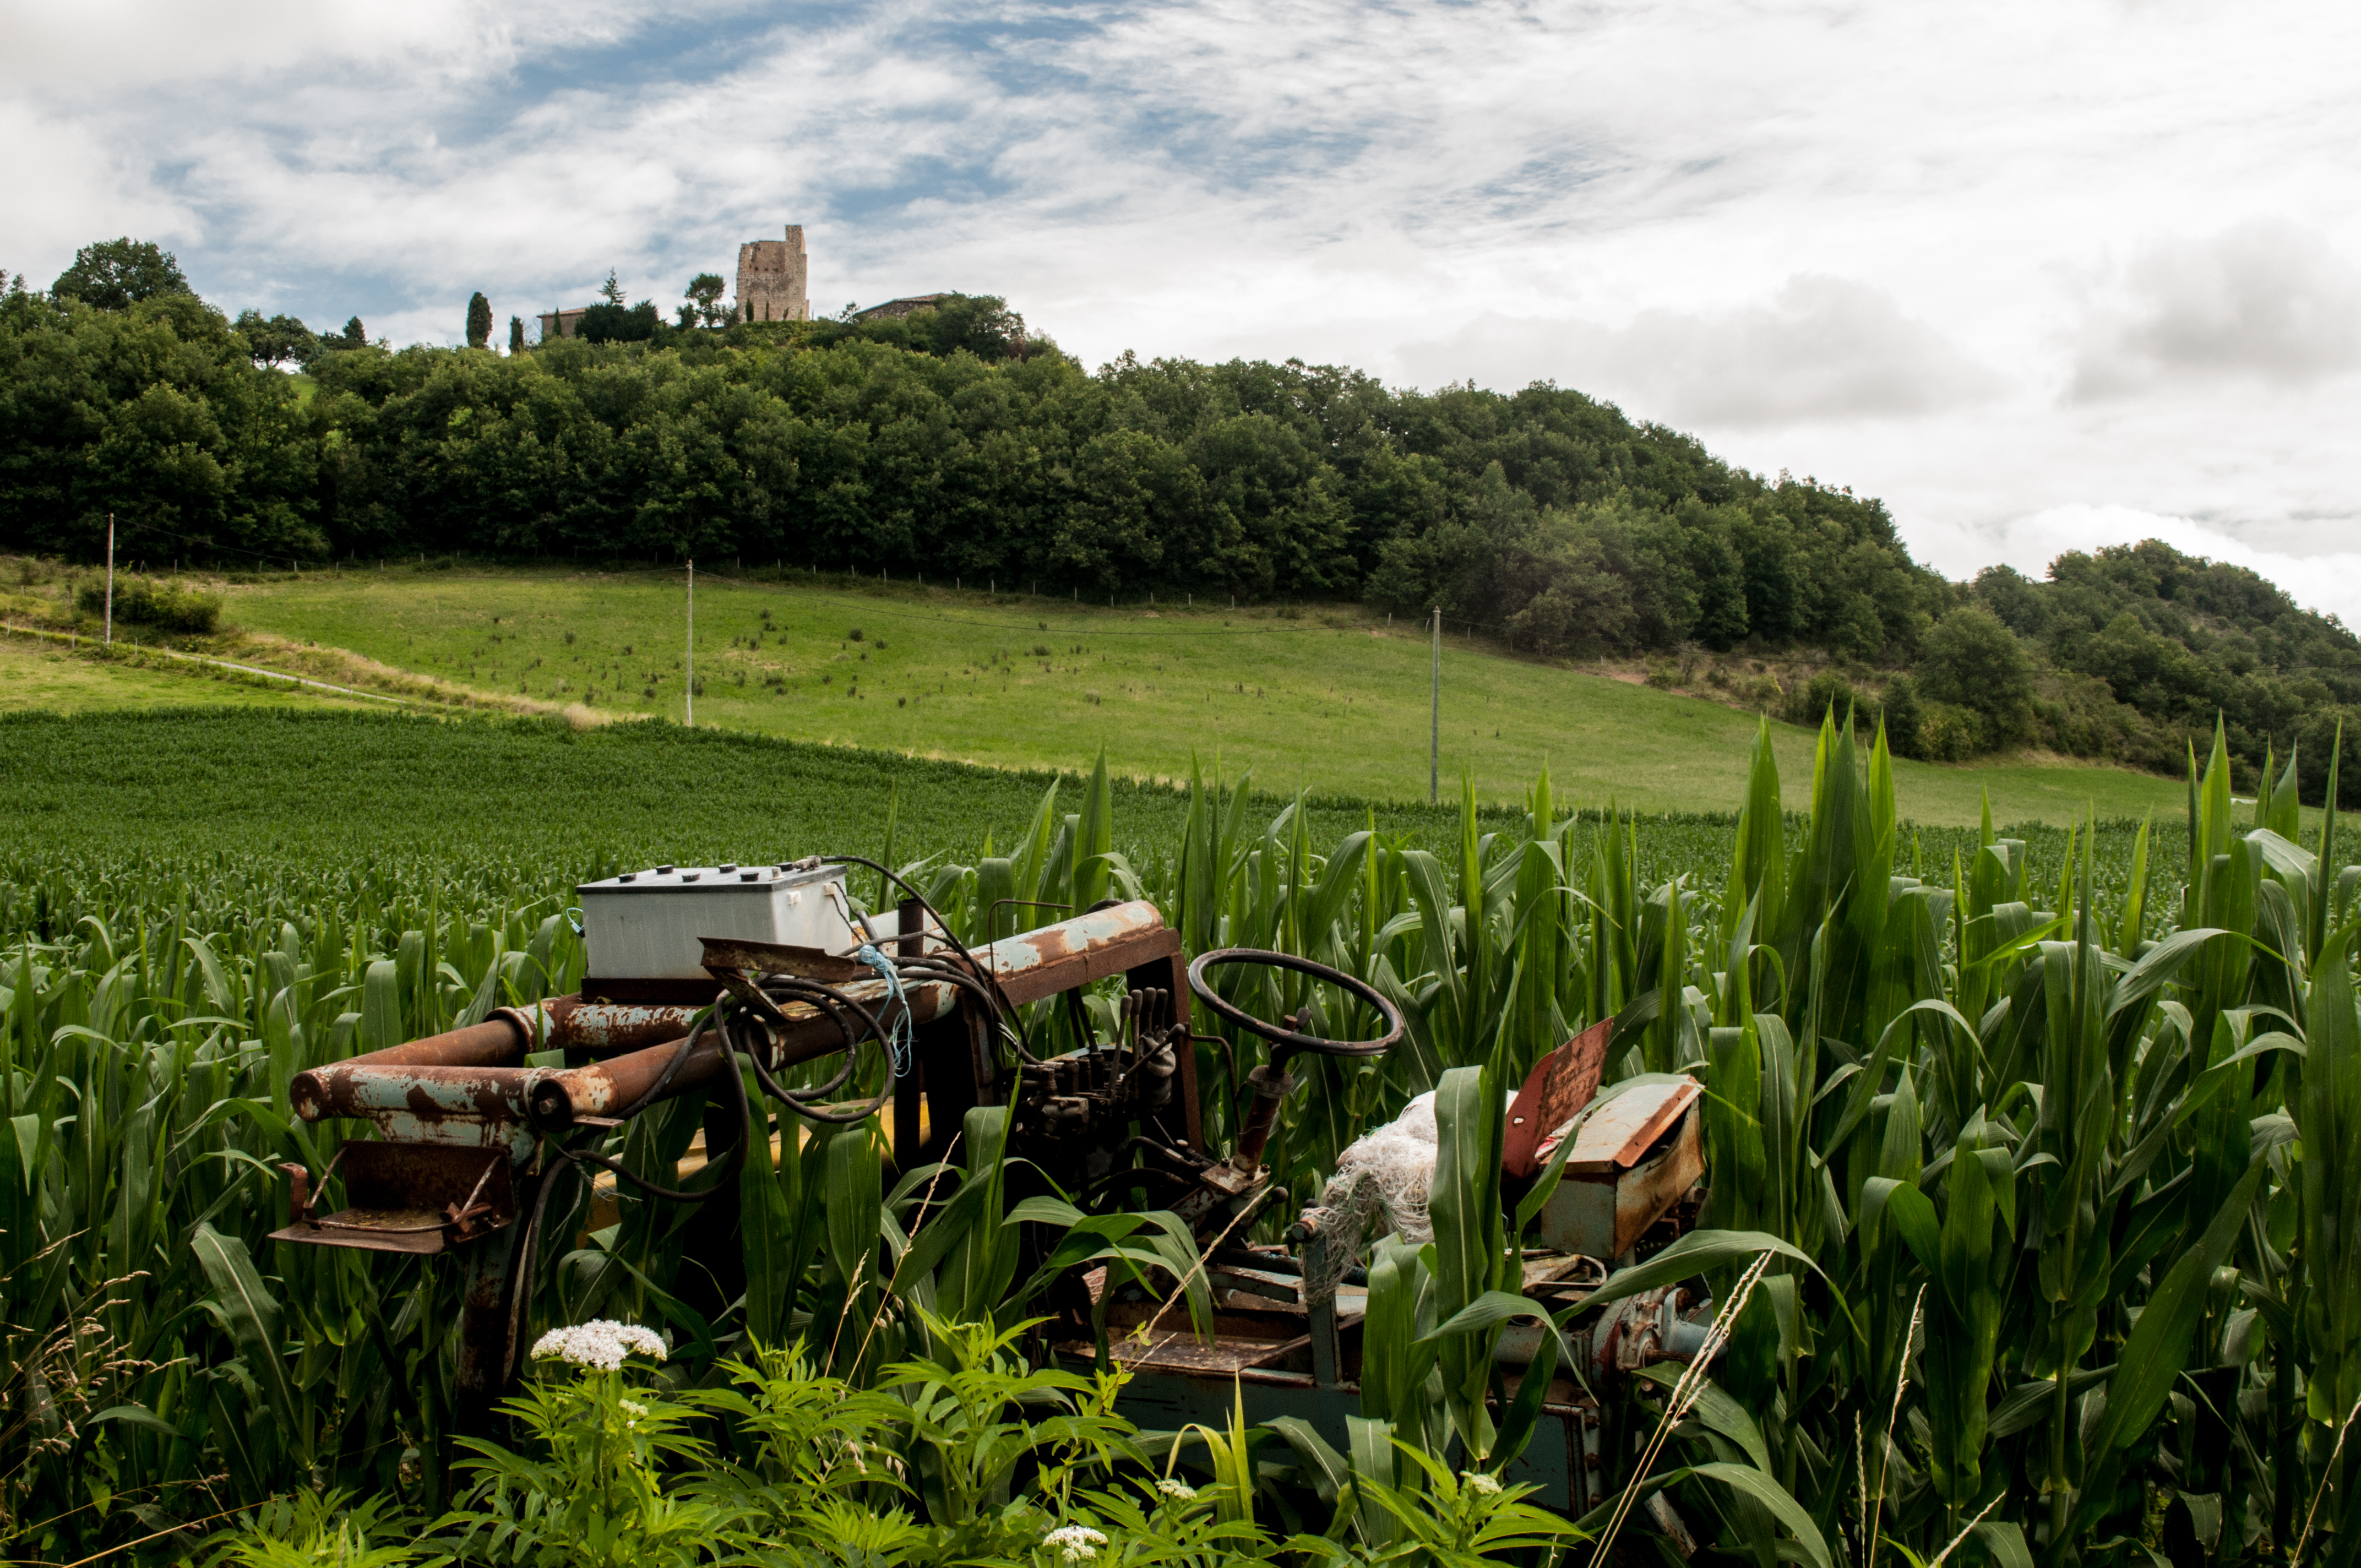
landscape, nature, grass, tractor, field, farm, lawn, meadow, flower, old, rust, green, crop, pasture, broken, agriculture, garden, plantation, rural area, paddy field, grass family